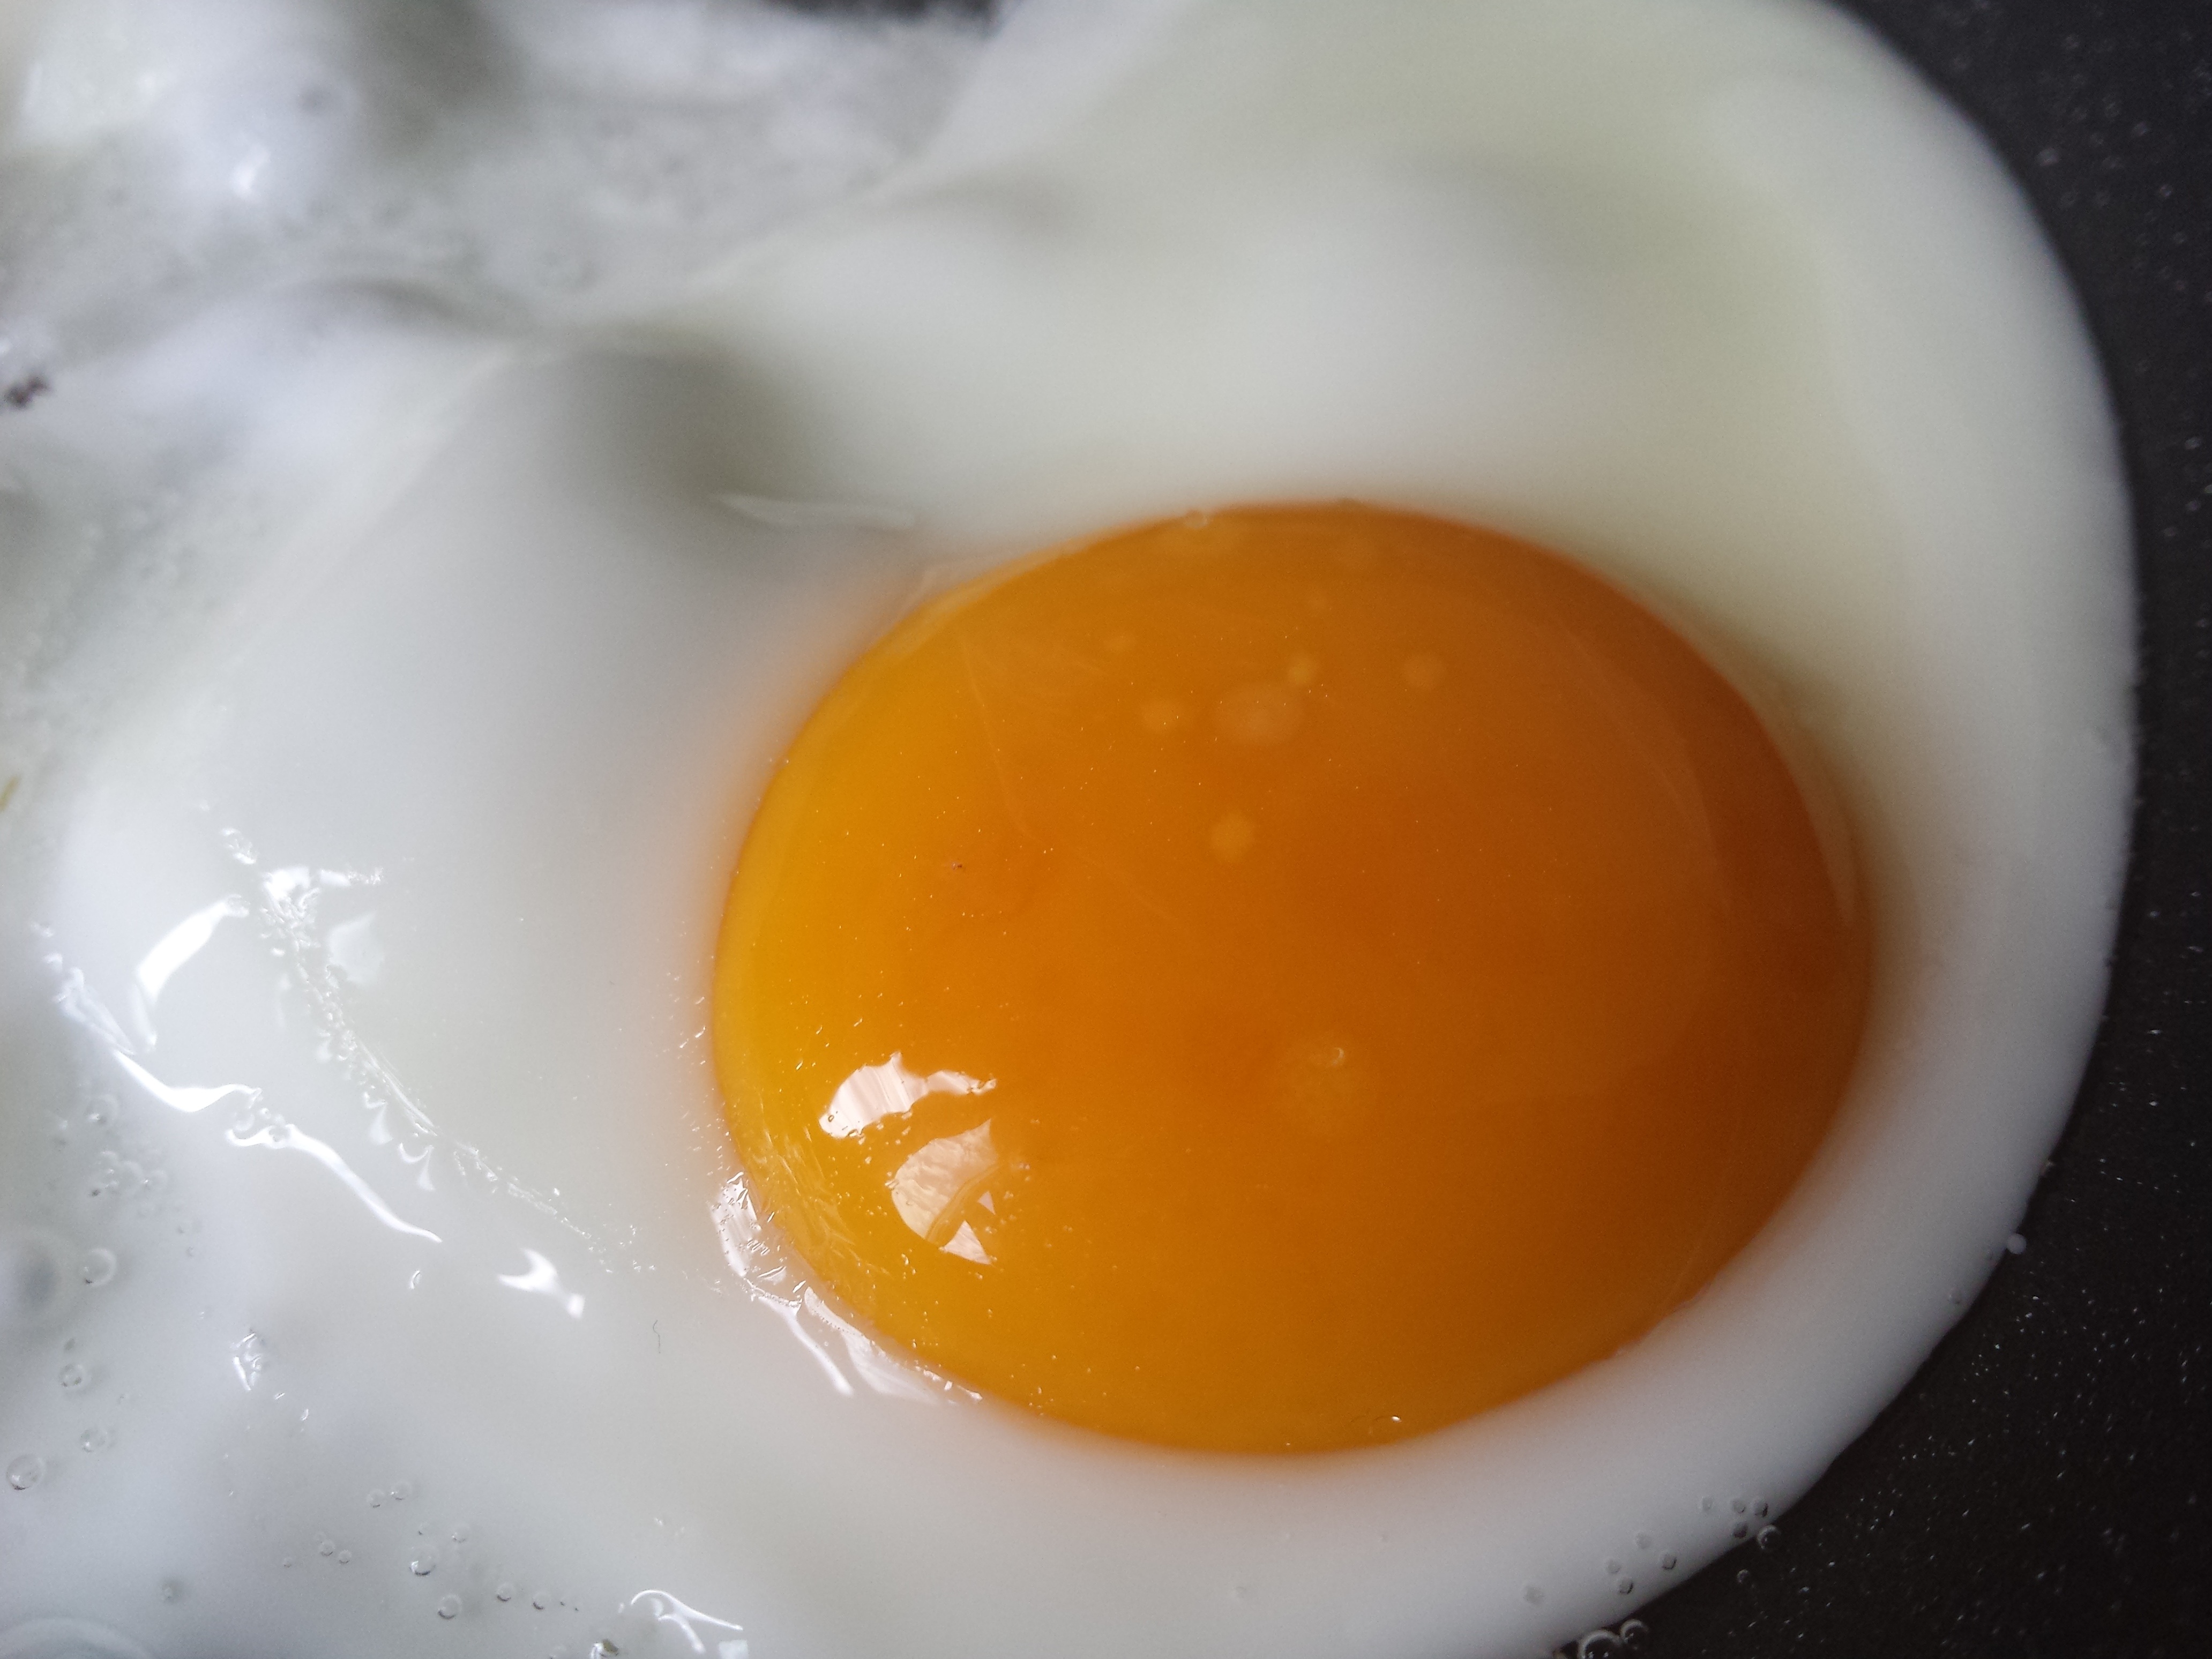
morning, dish, meal, food, cooking, produce, yellow, breakfast, cuisine, egg, cook, fried, eating, fry, frying, egg yolk, animal source foods